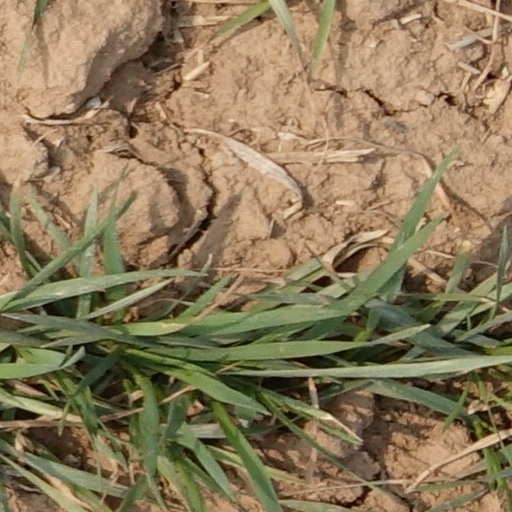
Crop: wheat